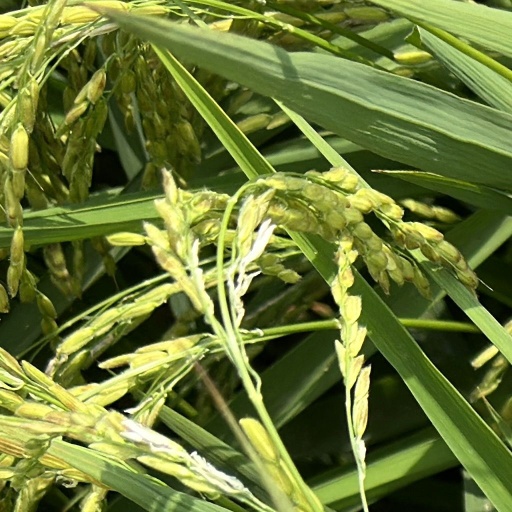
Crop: rice